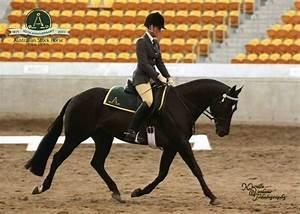
horse